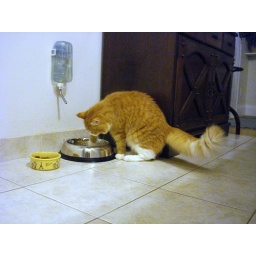
Emile's always GOT to dunk his paws in the water before drinking.  We joke that he's washing his paws before dining